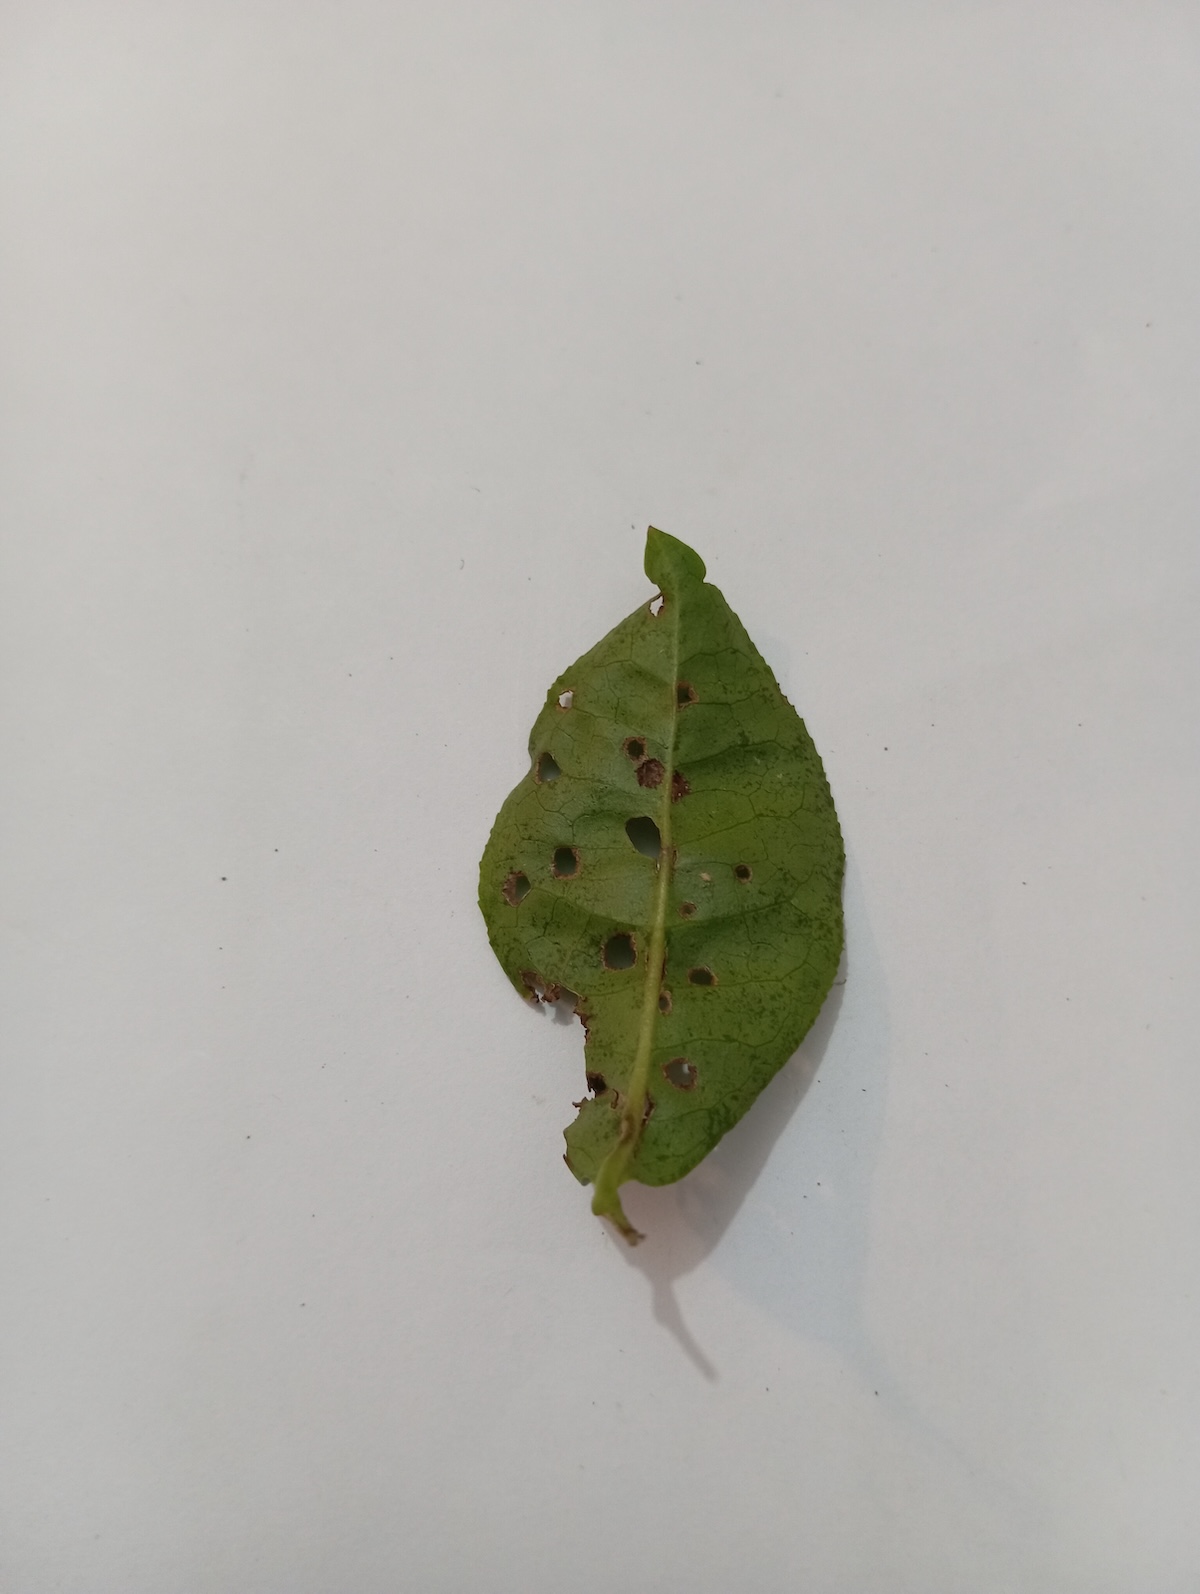
Label: Green mirid bug